Paul Reiche III

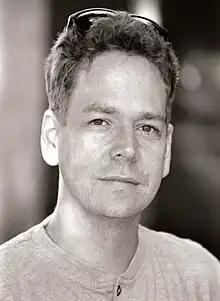
Paul Reiche in 2008

Paul Reiche III is an American game designer. His career started in the pen and paper RPG industry, where he collaborated with artist Erol Otus on games such as Dungeons & Dragons and Gamma World. He then transitioned into video games, working with Jon Freeman to establish Free Fall Associates and developed titles like Mail Order Monsters, World Tour Golf, and Archon. Later, he left Free Fall to establish Toys for Bob with Fred Ford. Their first collaboration resulted in "Star Control". After a successful sequel, they declined to make a third installment, instead focusing on other projects including the successful Skylanders franchise.